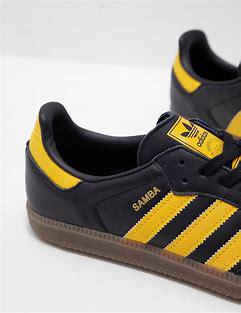
Brand: Adidas
Model: Samba OG